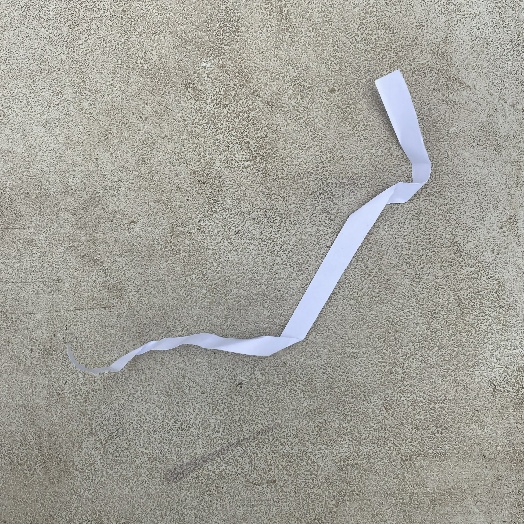
Label: Paper